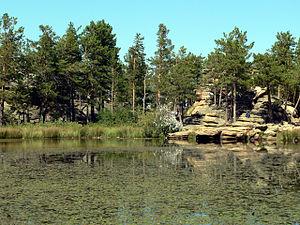
Le parc national de Karkaraly est un parc national du Kazakhstan situé dans l'oblys de Karaganda. Il est fondé en 1998, sur une superficie de 1 121 km². Le siège de l'administration du parc se trouve à Karkaraly à 244 km de Karaganda.